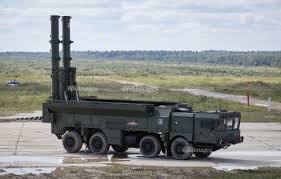
Label: Iskander